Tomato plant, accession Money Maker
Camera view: vertical (180 deg); turntable rotation: 60 degrees
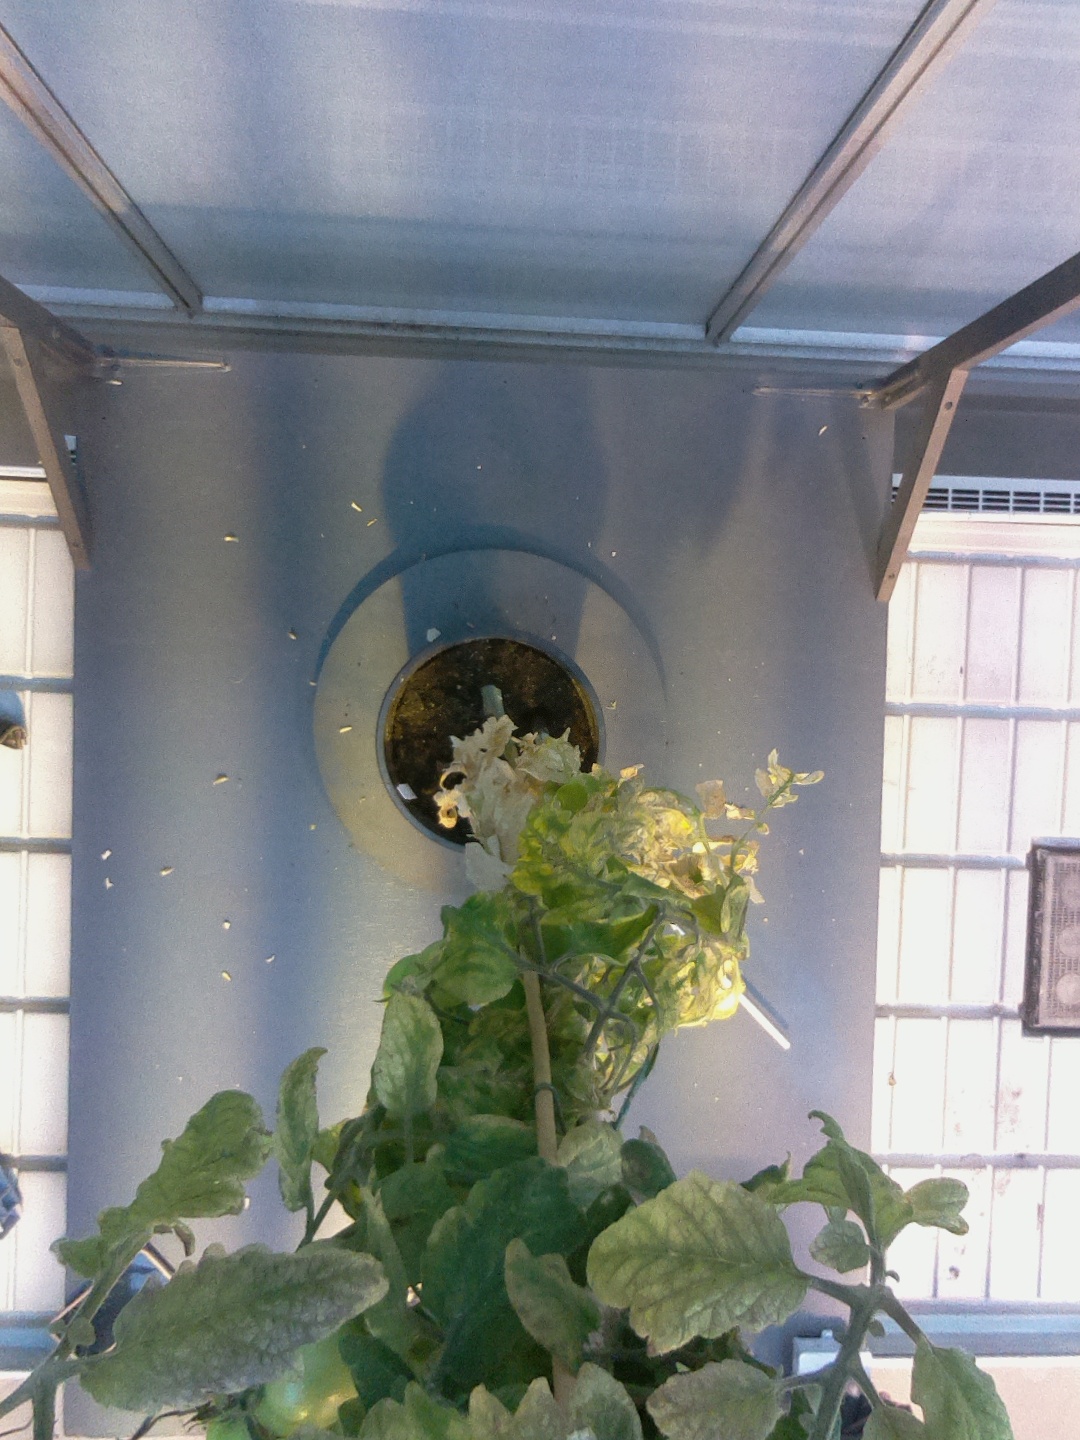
BBCH growth stage 82: 20%-30% of fruits show typical fully ripe color